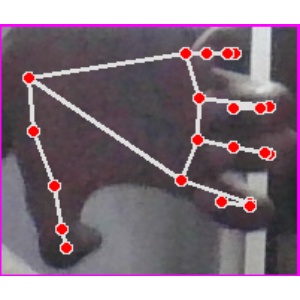
अक्षर: त